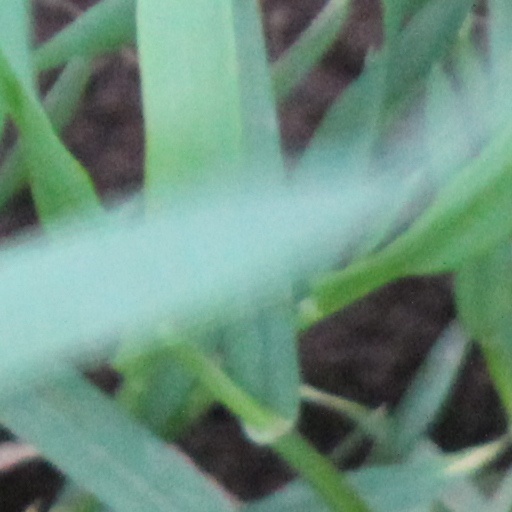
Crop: wheat